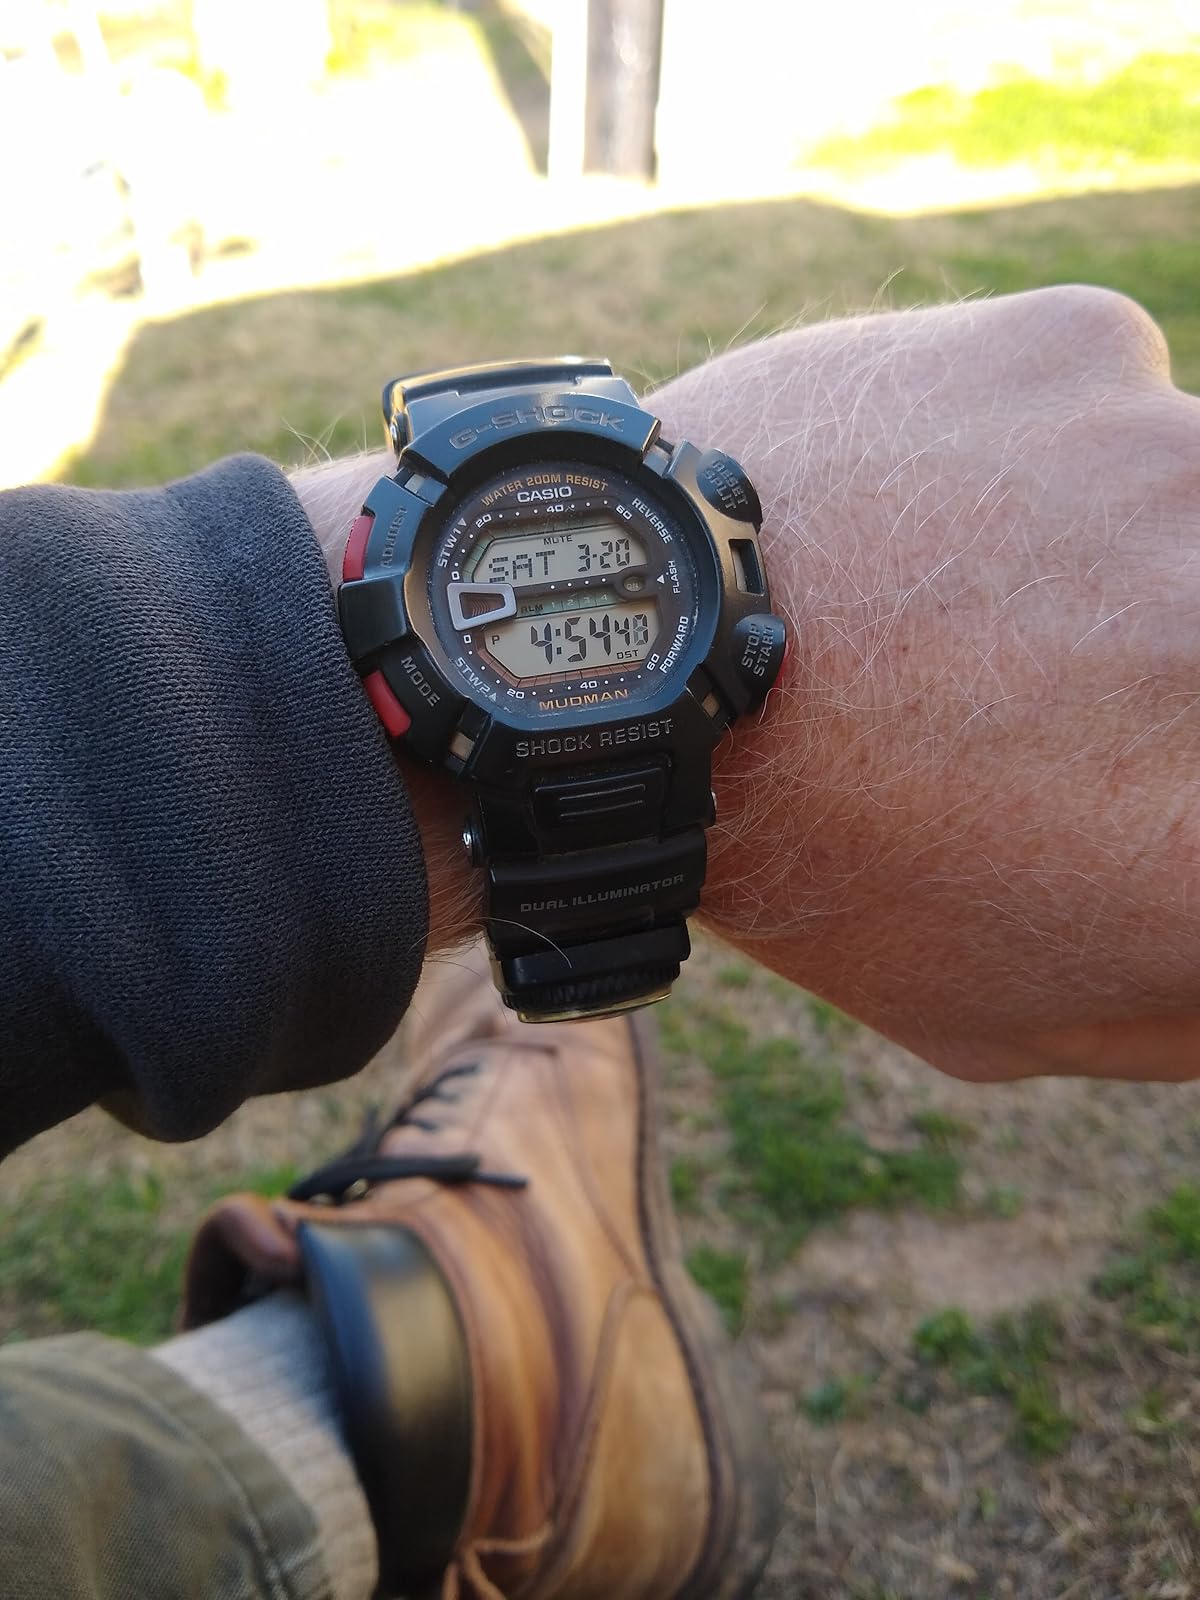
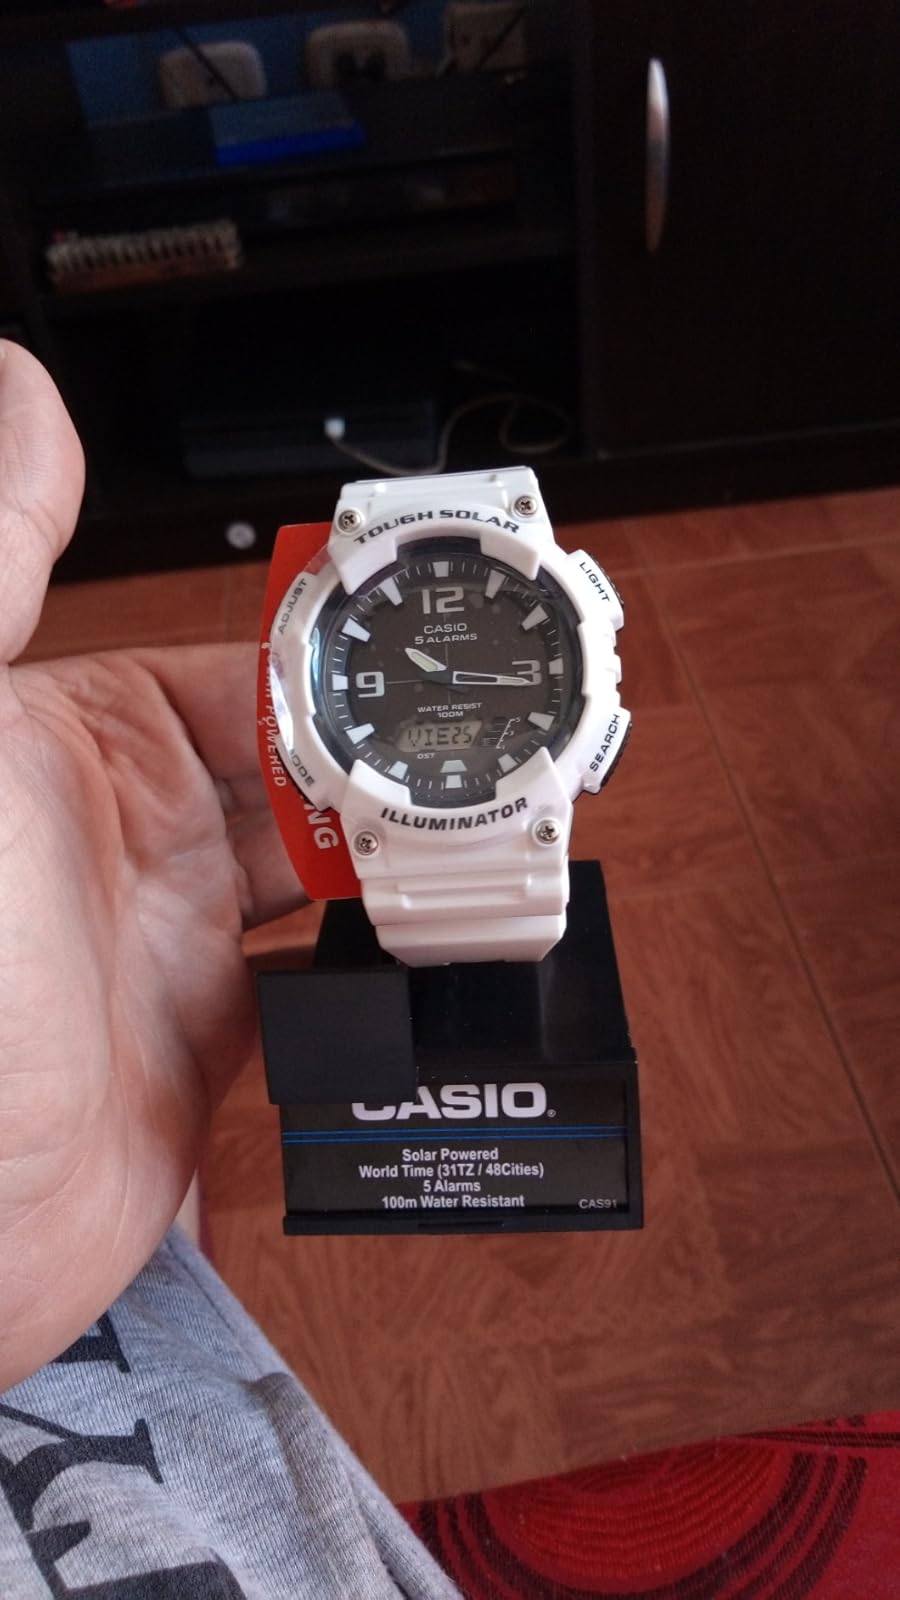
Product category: accessories_watch
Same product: no